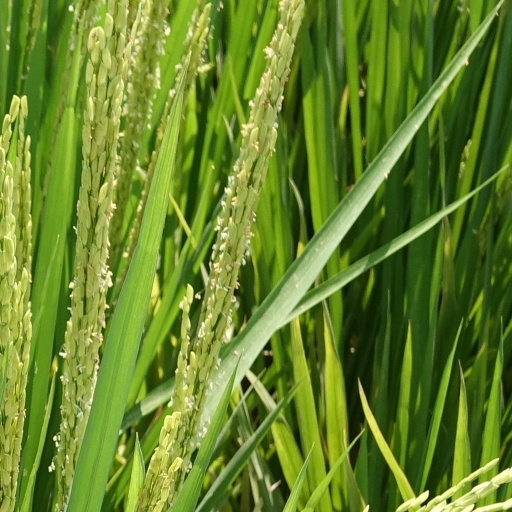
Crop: rice